Tidewater Inn

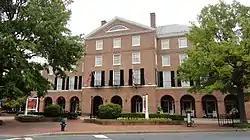
Tidewater Inn, September 2012

Tidewater Inn is a historic hotel in Easton, Talbot County, Maryland, United States. It is a Colonial Revival brick, hip-roofed, four-story hotel with flanking three-story wings and an addition on the north wing. The original section was completed in 1949, with an addition to the north constructed in 1953. The floor plan of the original building is a flattened chevron shape. It served as the preeminent hostelry and community gathering place on the Maryland Eastern Shore during the time when new automobile-oriented transportation routes intensified the volume of visitors.